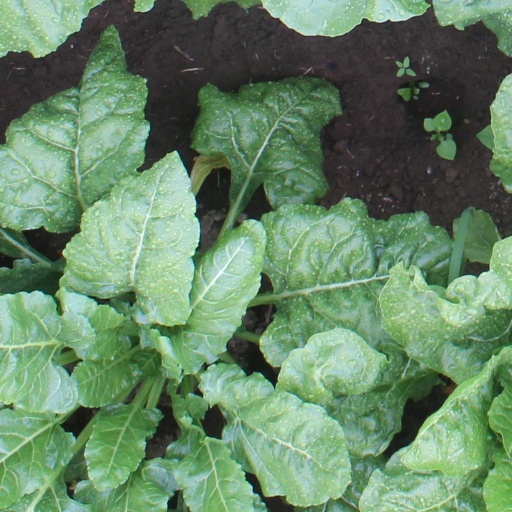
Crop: sugar beet